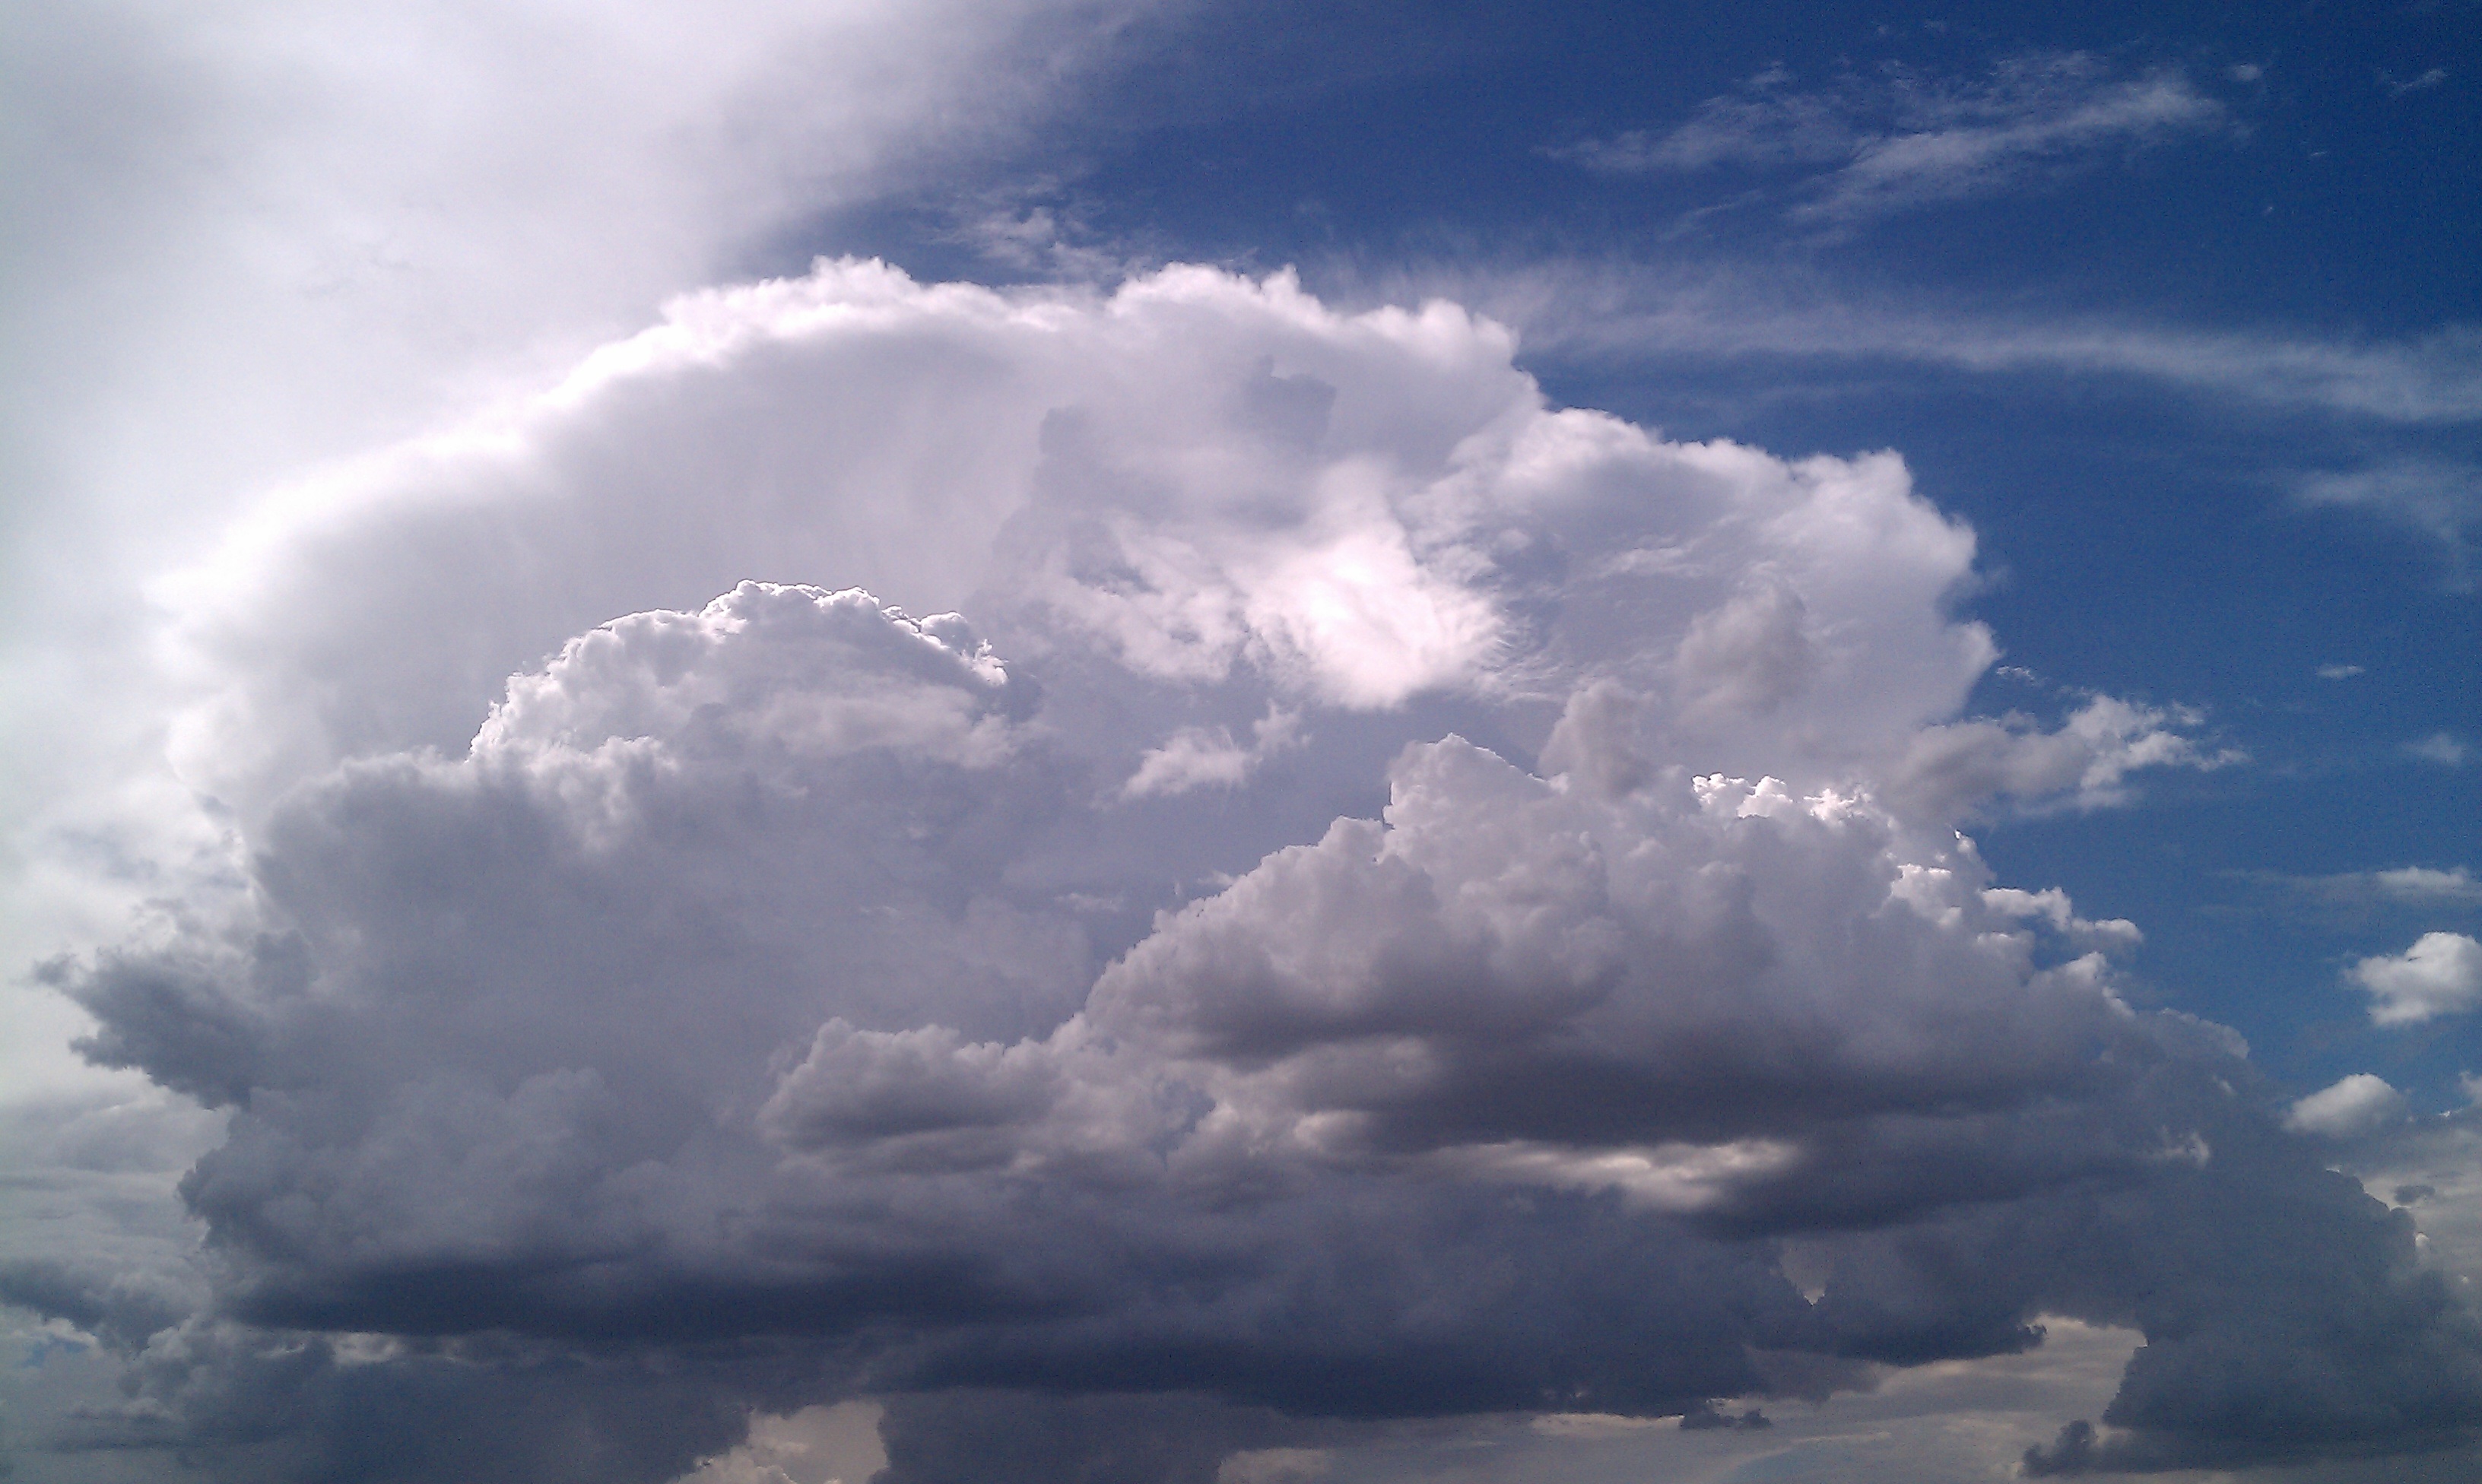
water, cloud, sky, desert, atmosphere, summer, natural, monsoon, weather, cumulus, focus, electric, atmospheric, meteorological phenomenon, arizona summer sky, atmosphere of earth